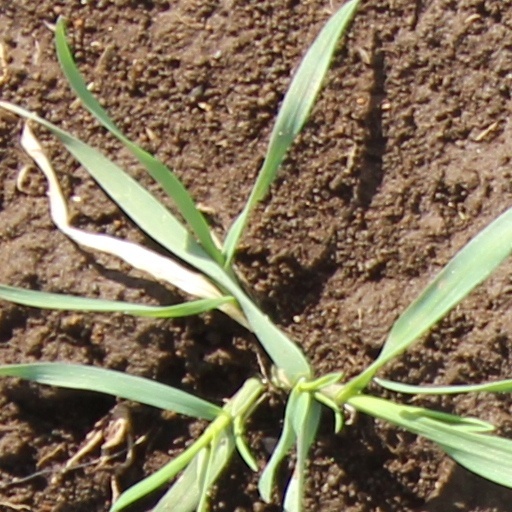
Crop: wheat